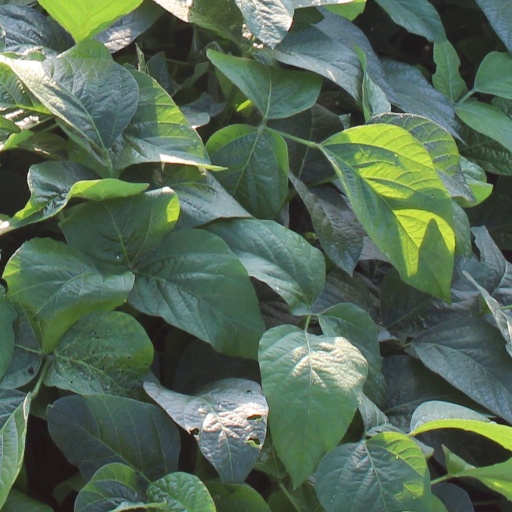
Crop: soybean